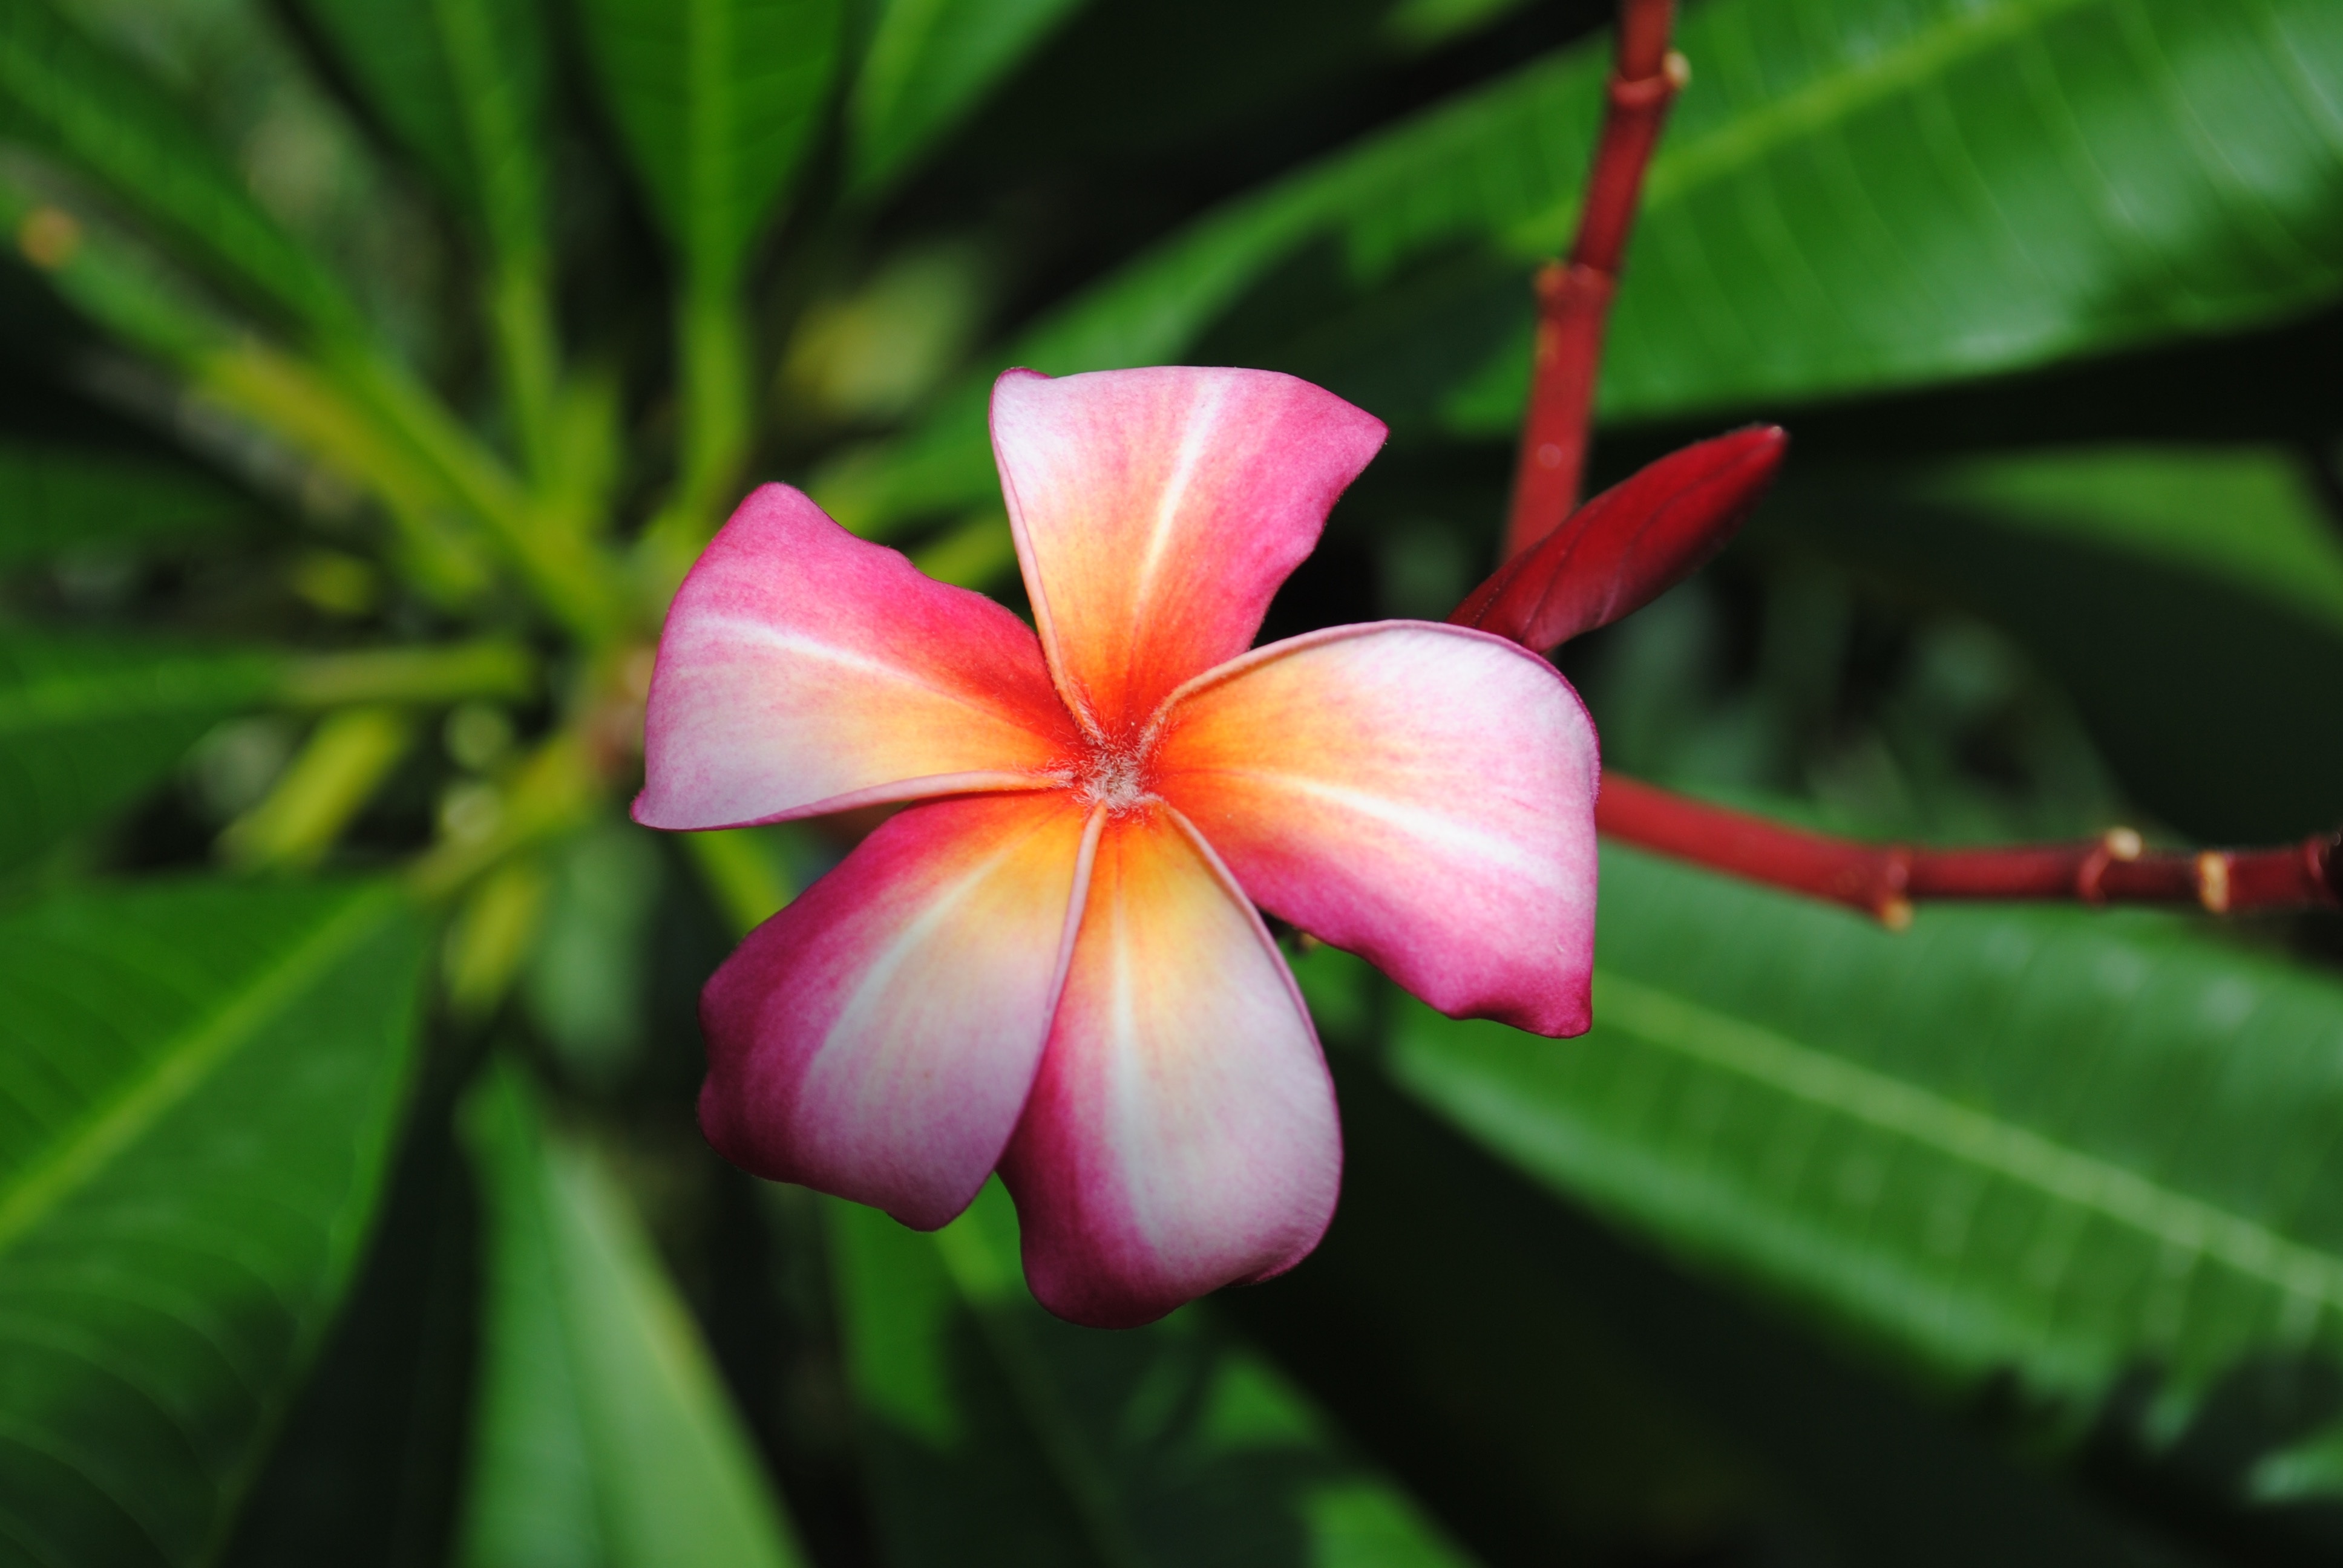
nature, blossom, plant, photography, leaf, flower, petal, bloom, summer, floral, foliage, spring, green, tropical, botany, garden, pink, flora, wildflower, close up, exotic, bud, plumeria, macro photography, frangipani, flowering plant, plant stem, land plant